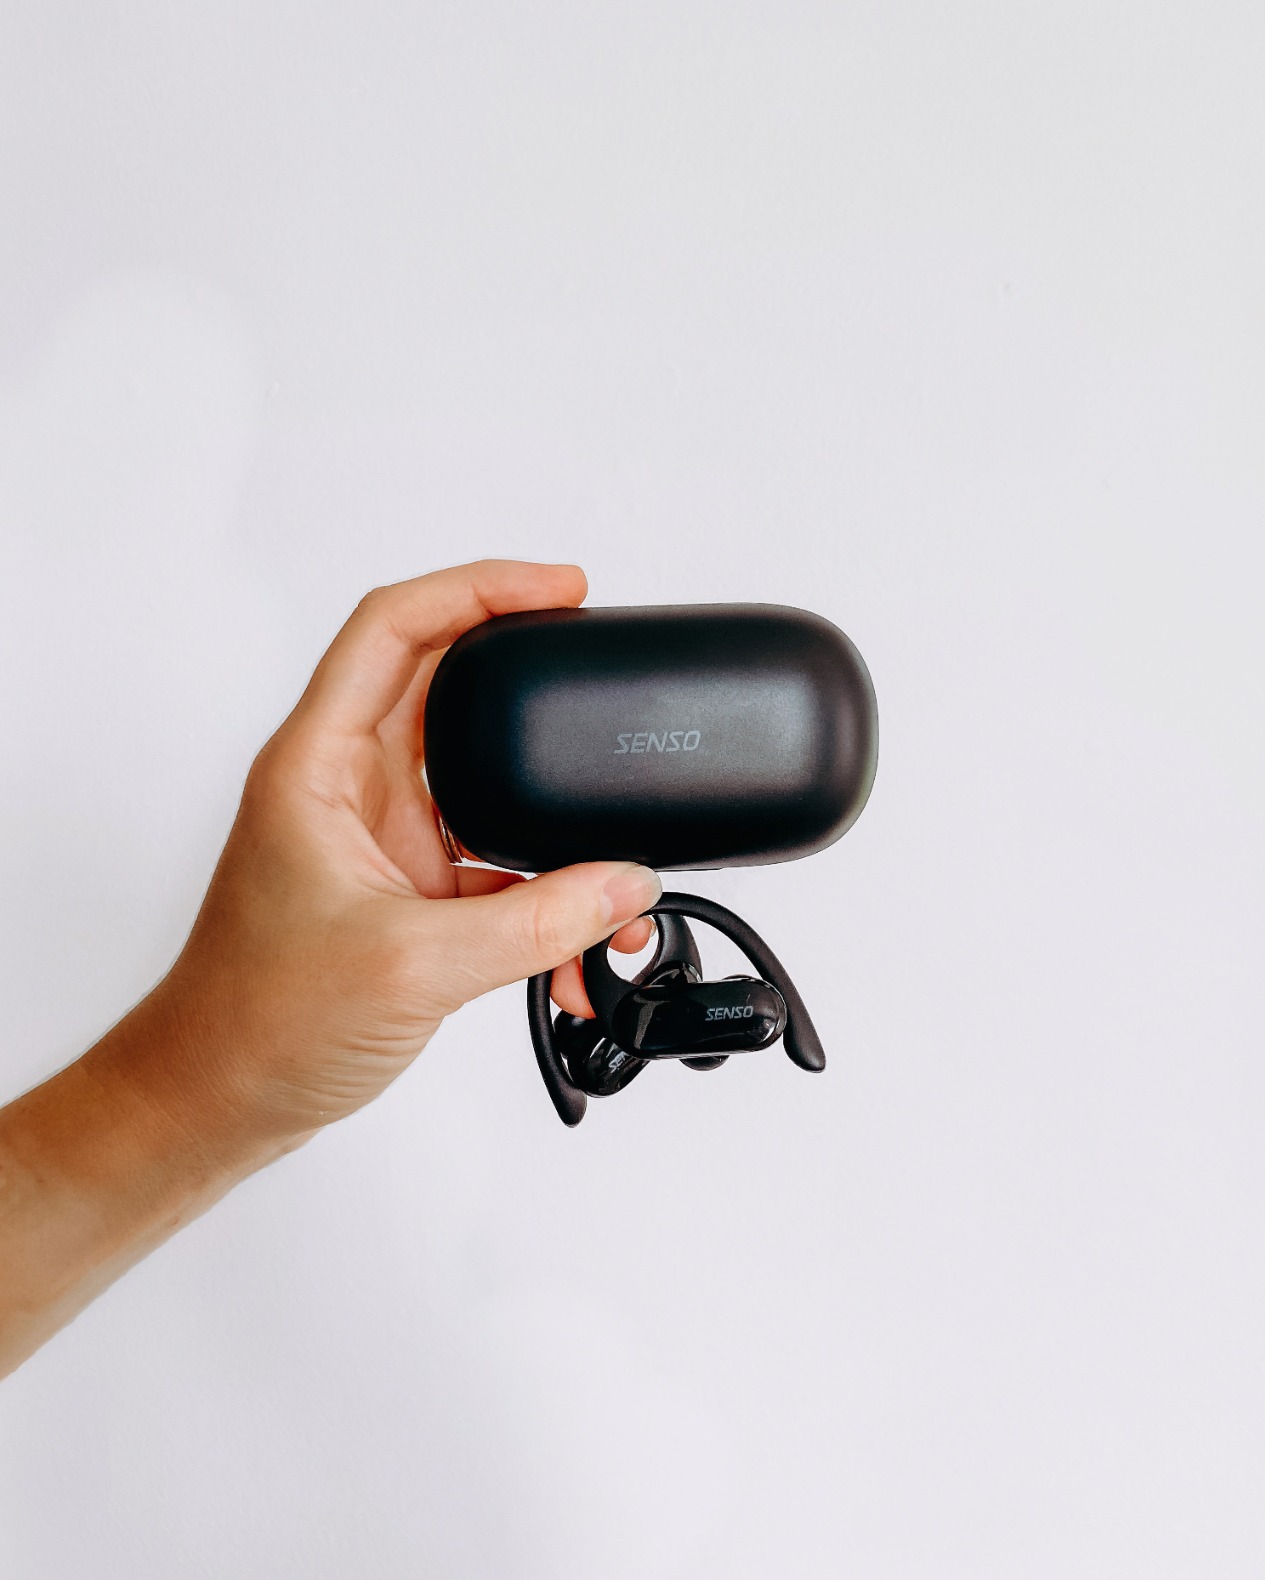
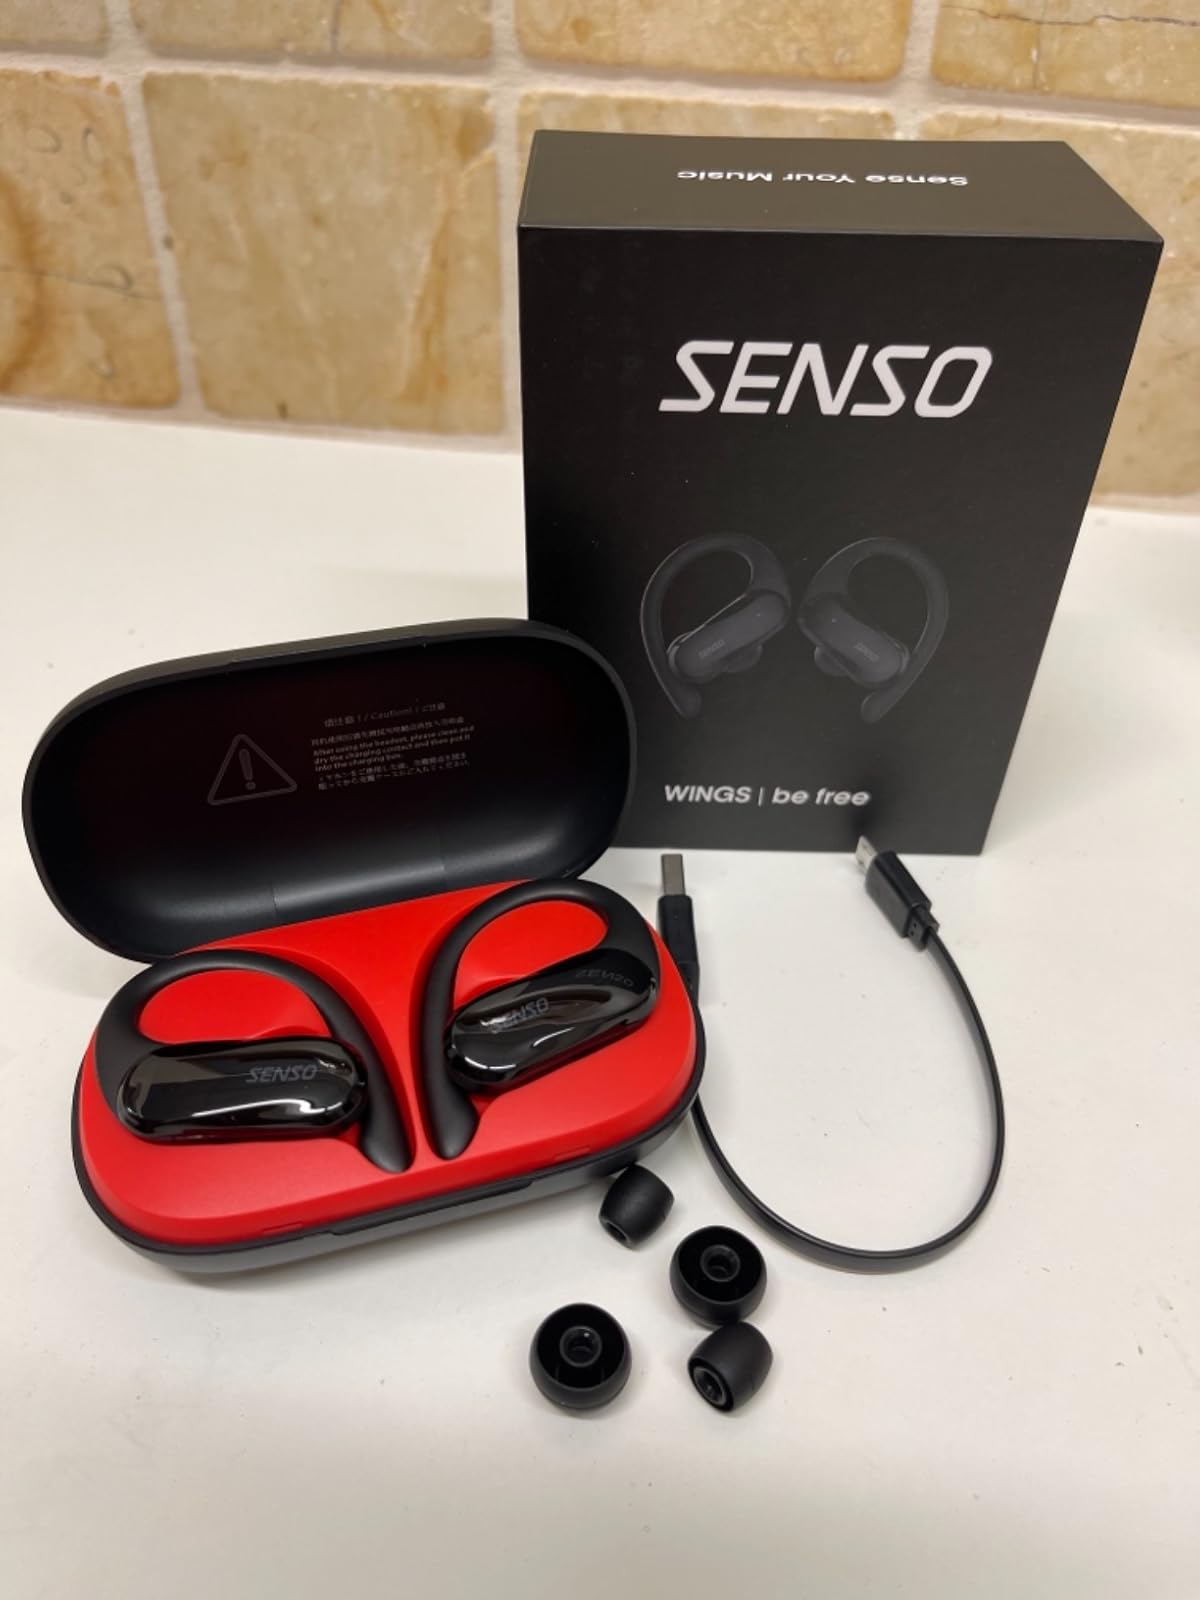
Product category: earbuds
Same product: yes